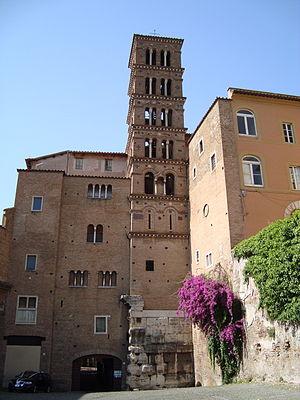
Clocher de la Basilique Santi Giovanni e Paolo al Celio de rome